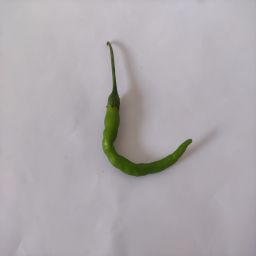
Crop: Chile Pepper
Quality: Unripe